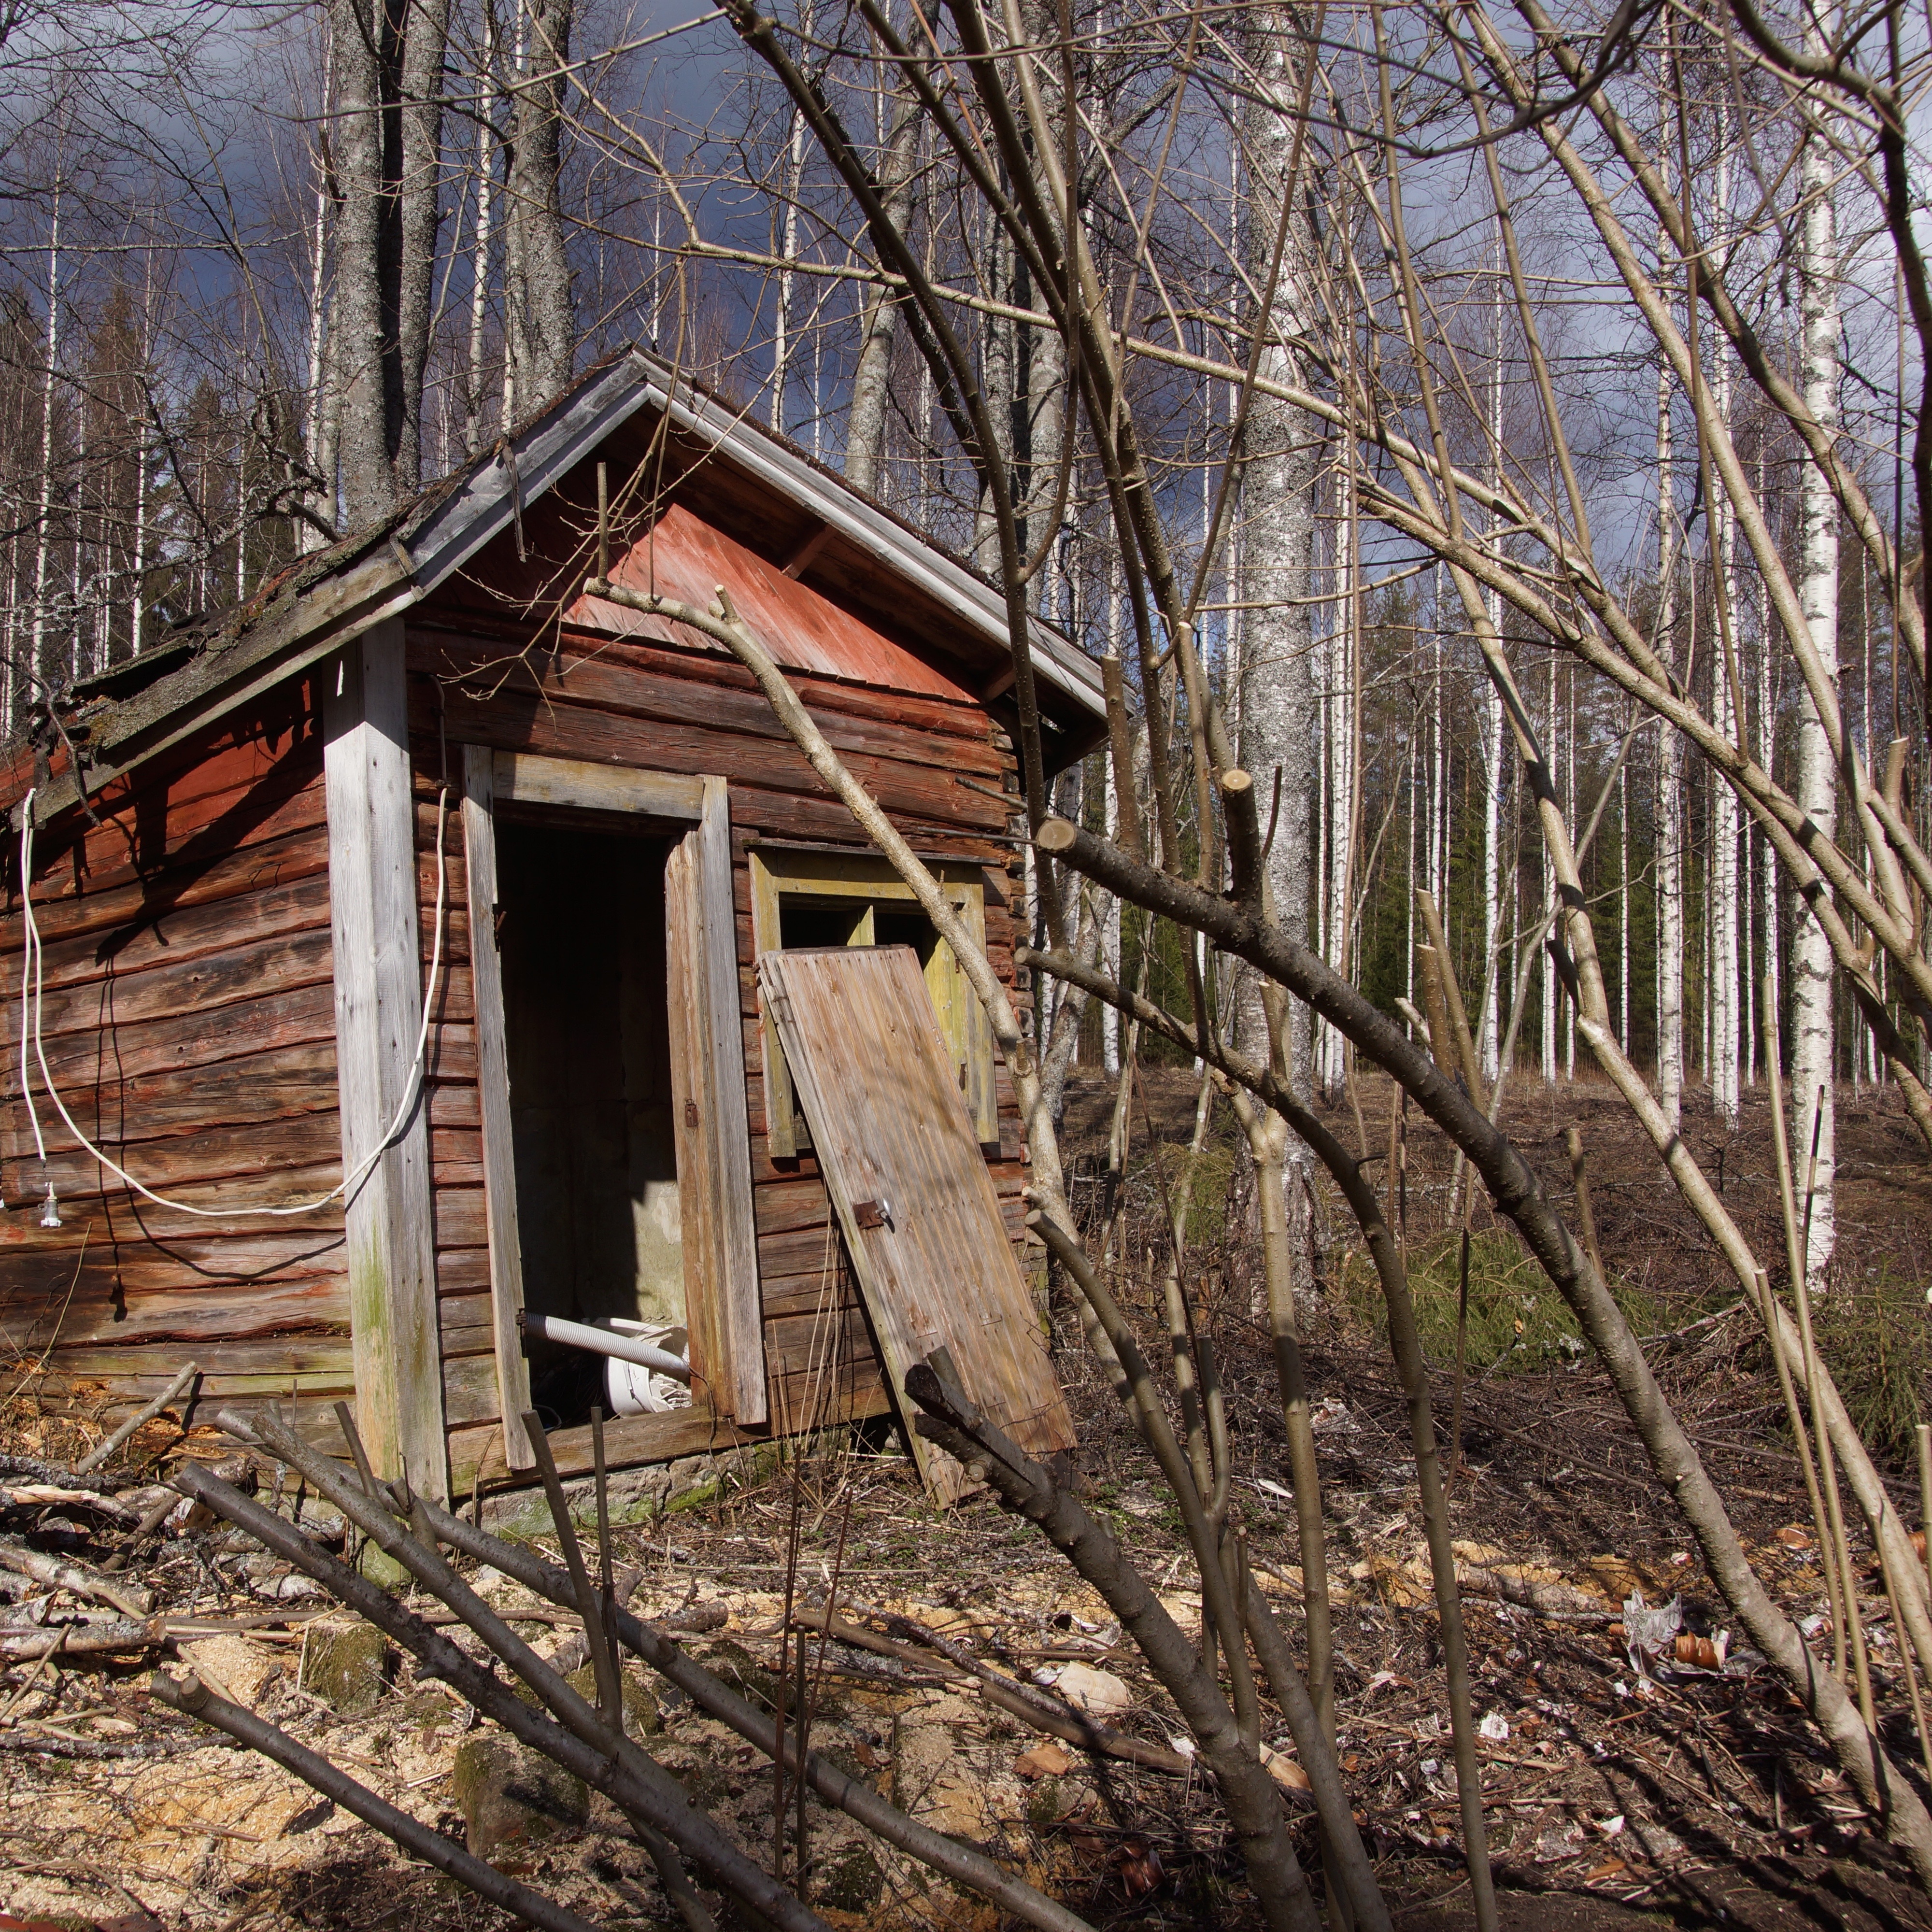
tree, forest, wilderness, winter, wood, house, building, shed, hut, shack, broken, abandoned, rural area, sauna, collapsed, outdoor structure, rotted, dismantled removed